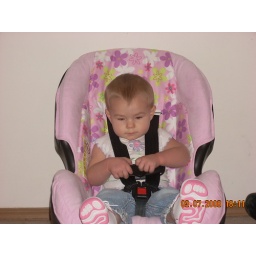
Trinity in her big girl car seat picture 2 of 2